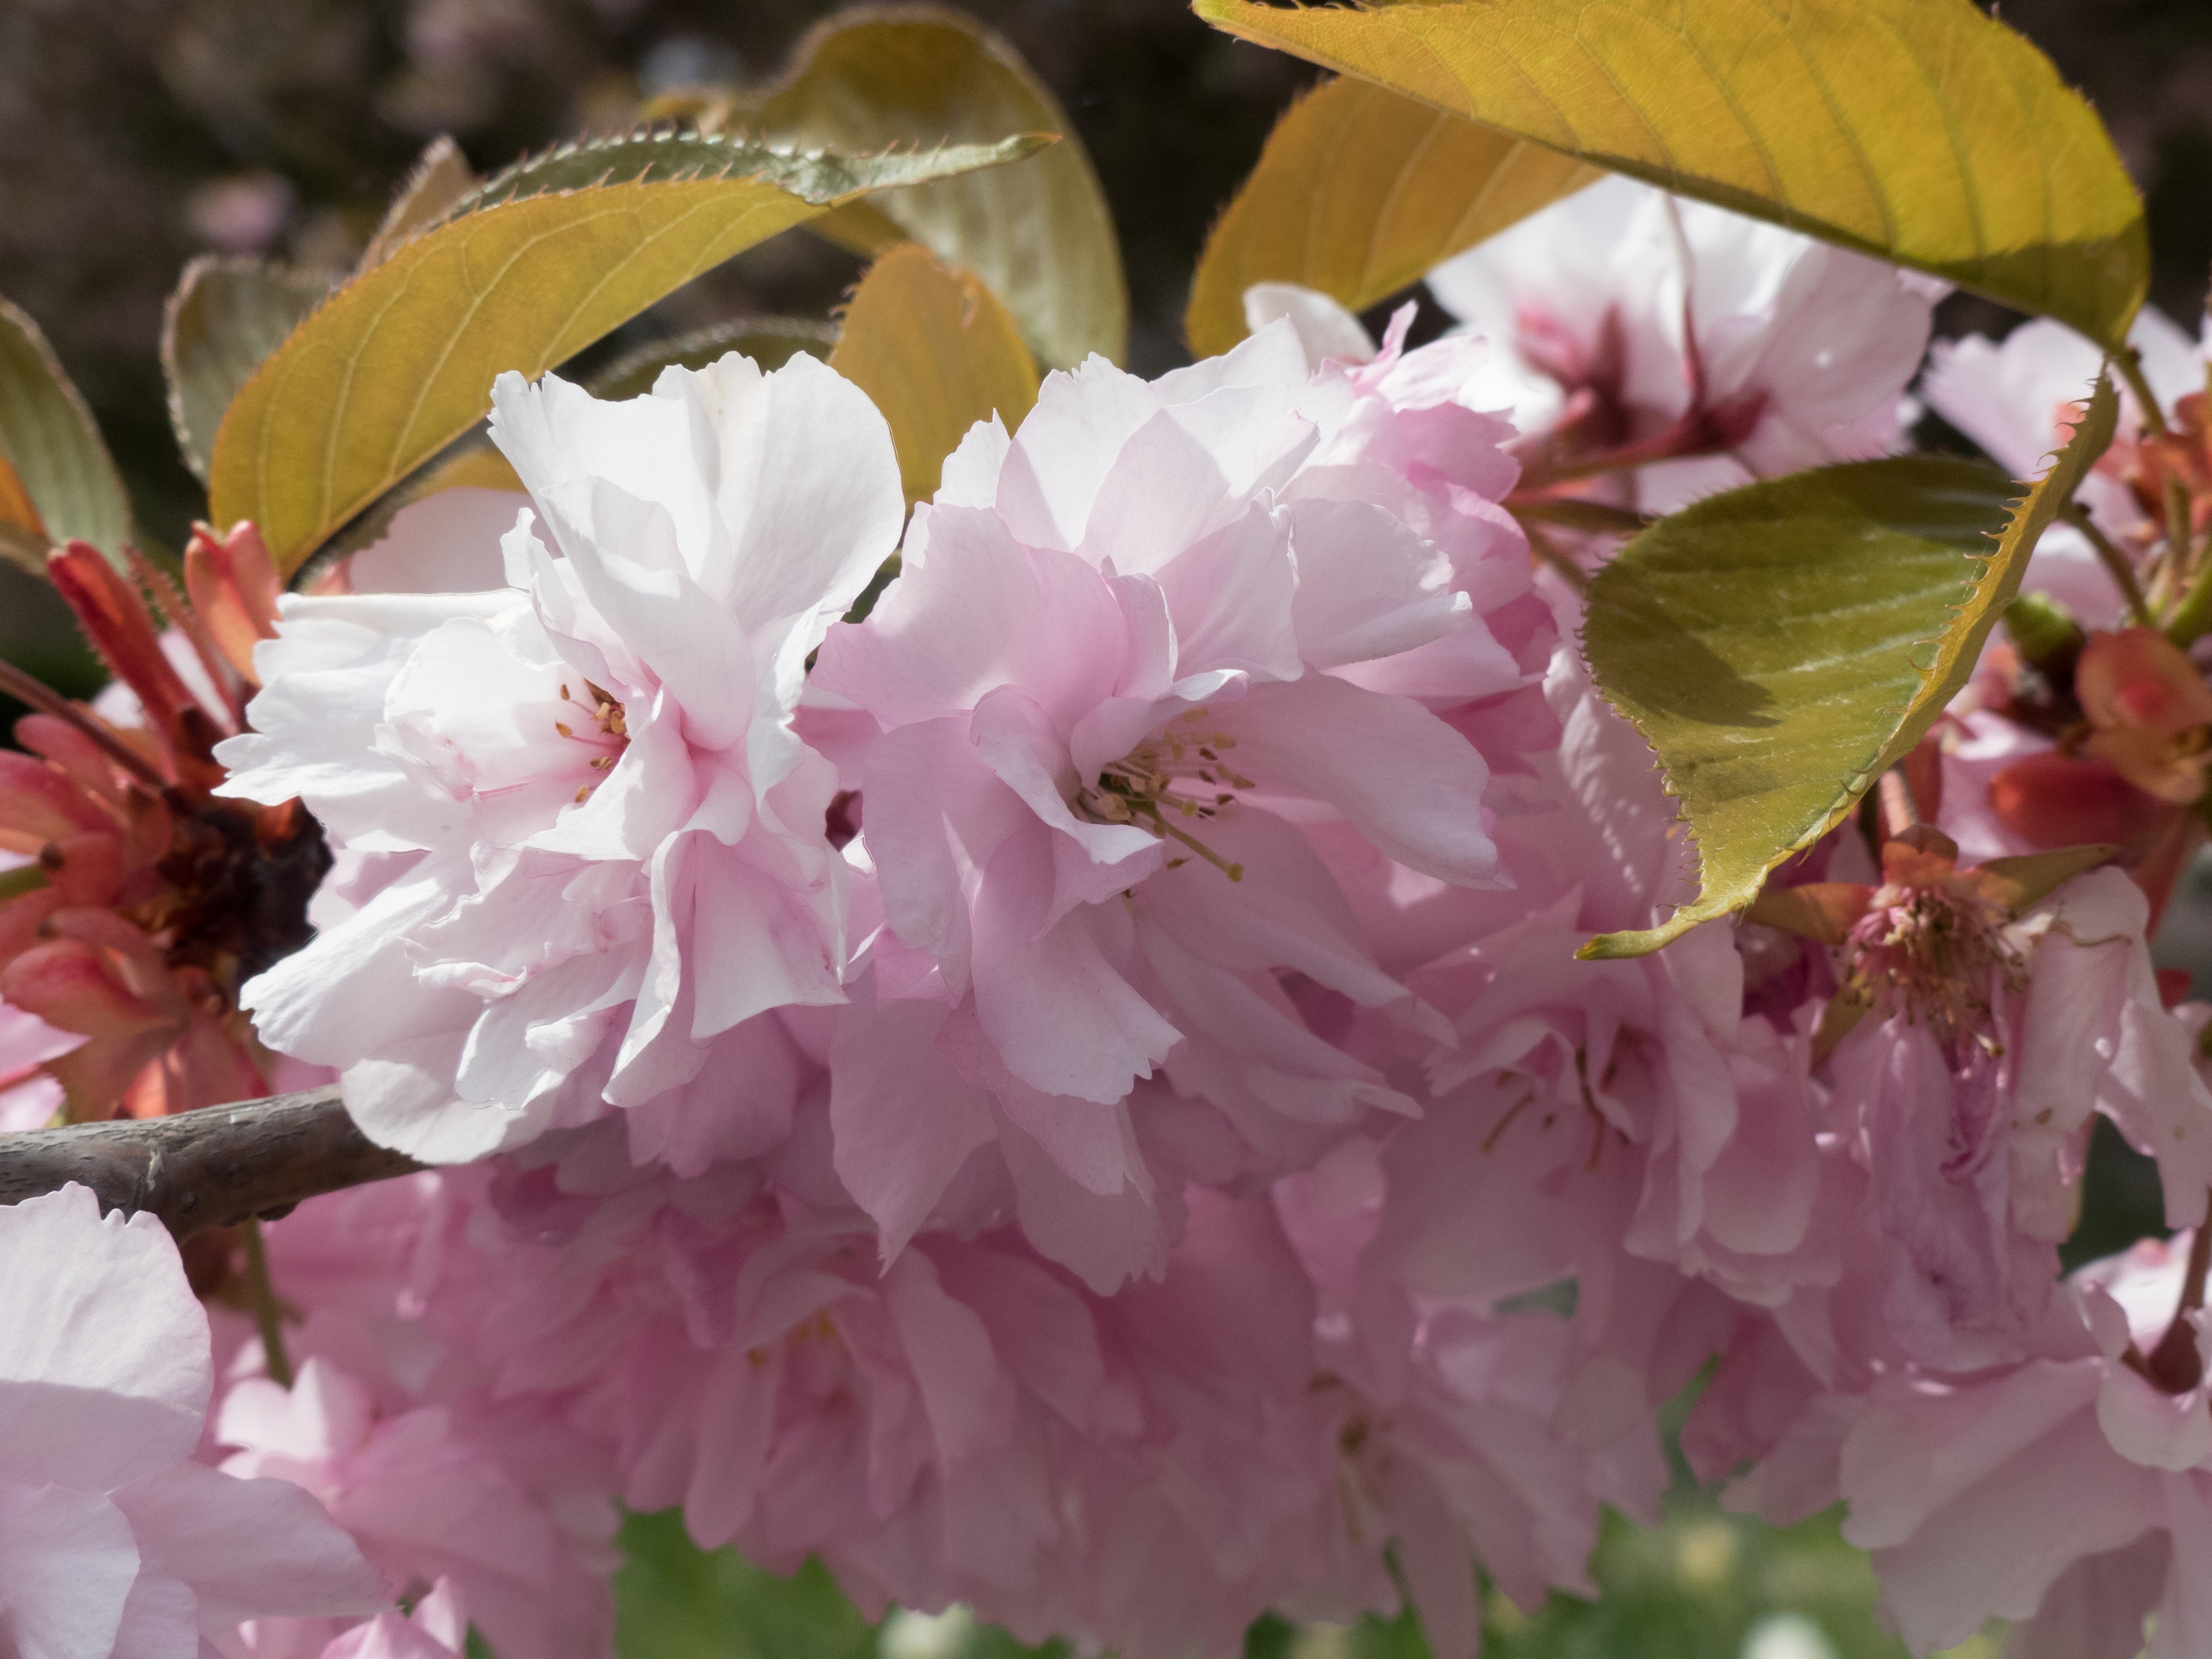
nature, branch, blossom, plant, flower, petal, bloom, summer, spring, produce, garden, pink, flora, cherry blossom, flowers, shrub, beautiful, flowering plant, summer flower, summer plant, woody plant, land plant